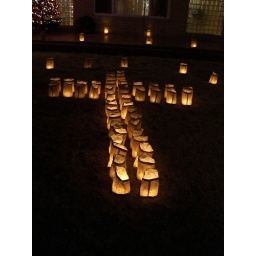
I guess New Mexicans dont see anything wrong with putting a burning cross in front of someones house